Canada at the 2011 Pan American Games

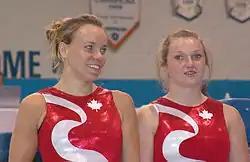
Karen Cockburn and Rosannagh MacLennan made up the women's trampoline team.

Canada has drawn defending champions, Brazil, Chile and Venezuela.